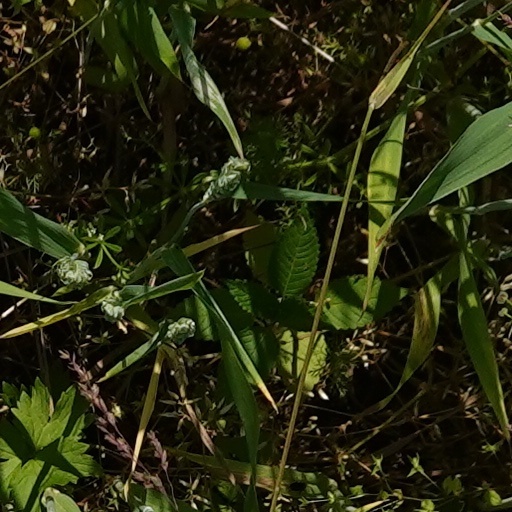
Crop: wheat